Tomé tragedy

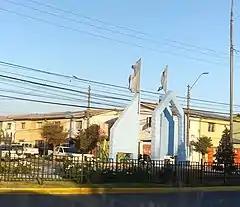
"Los 16" memorial at the outskirts of Estadio El Teniente in Rancagua, Chile

The Tomé Tragedy was the worst fans bus disaster in the history of Chilean football. The tragedy affected the O'Higgins fans after a 2013 Torneo Transición match versus Huachipato in Talcahuano, where in the "Cuesta Caracol", the bus fell into a ravine about 100 meters. A bus of the public transport of Rancagua Trans O'Higgins was the vehicle that suffered the accident.